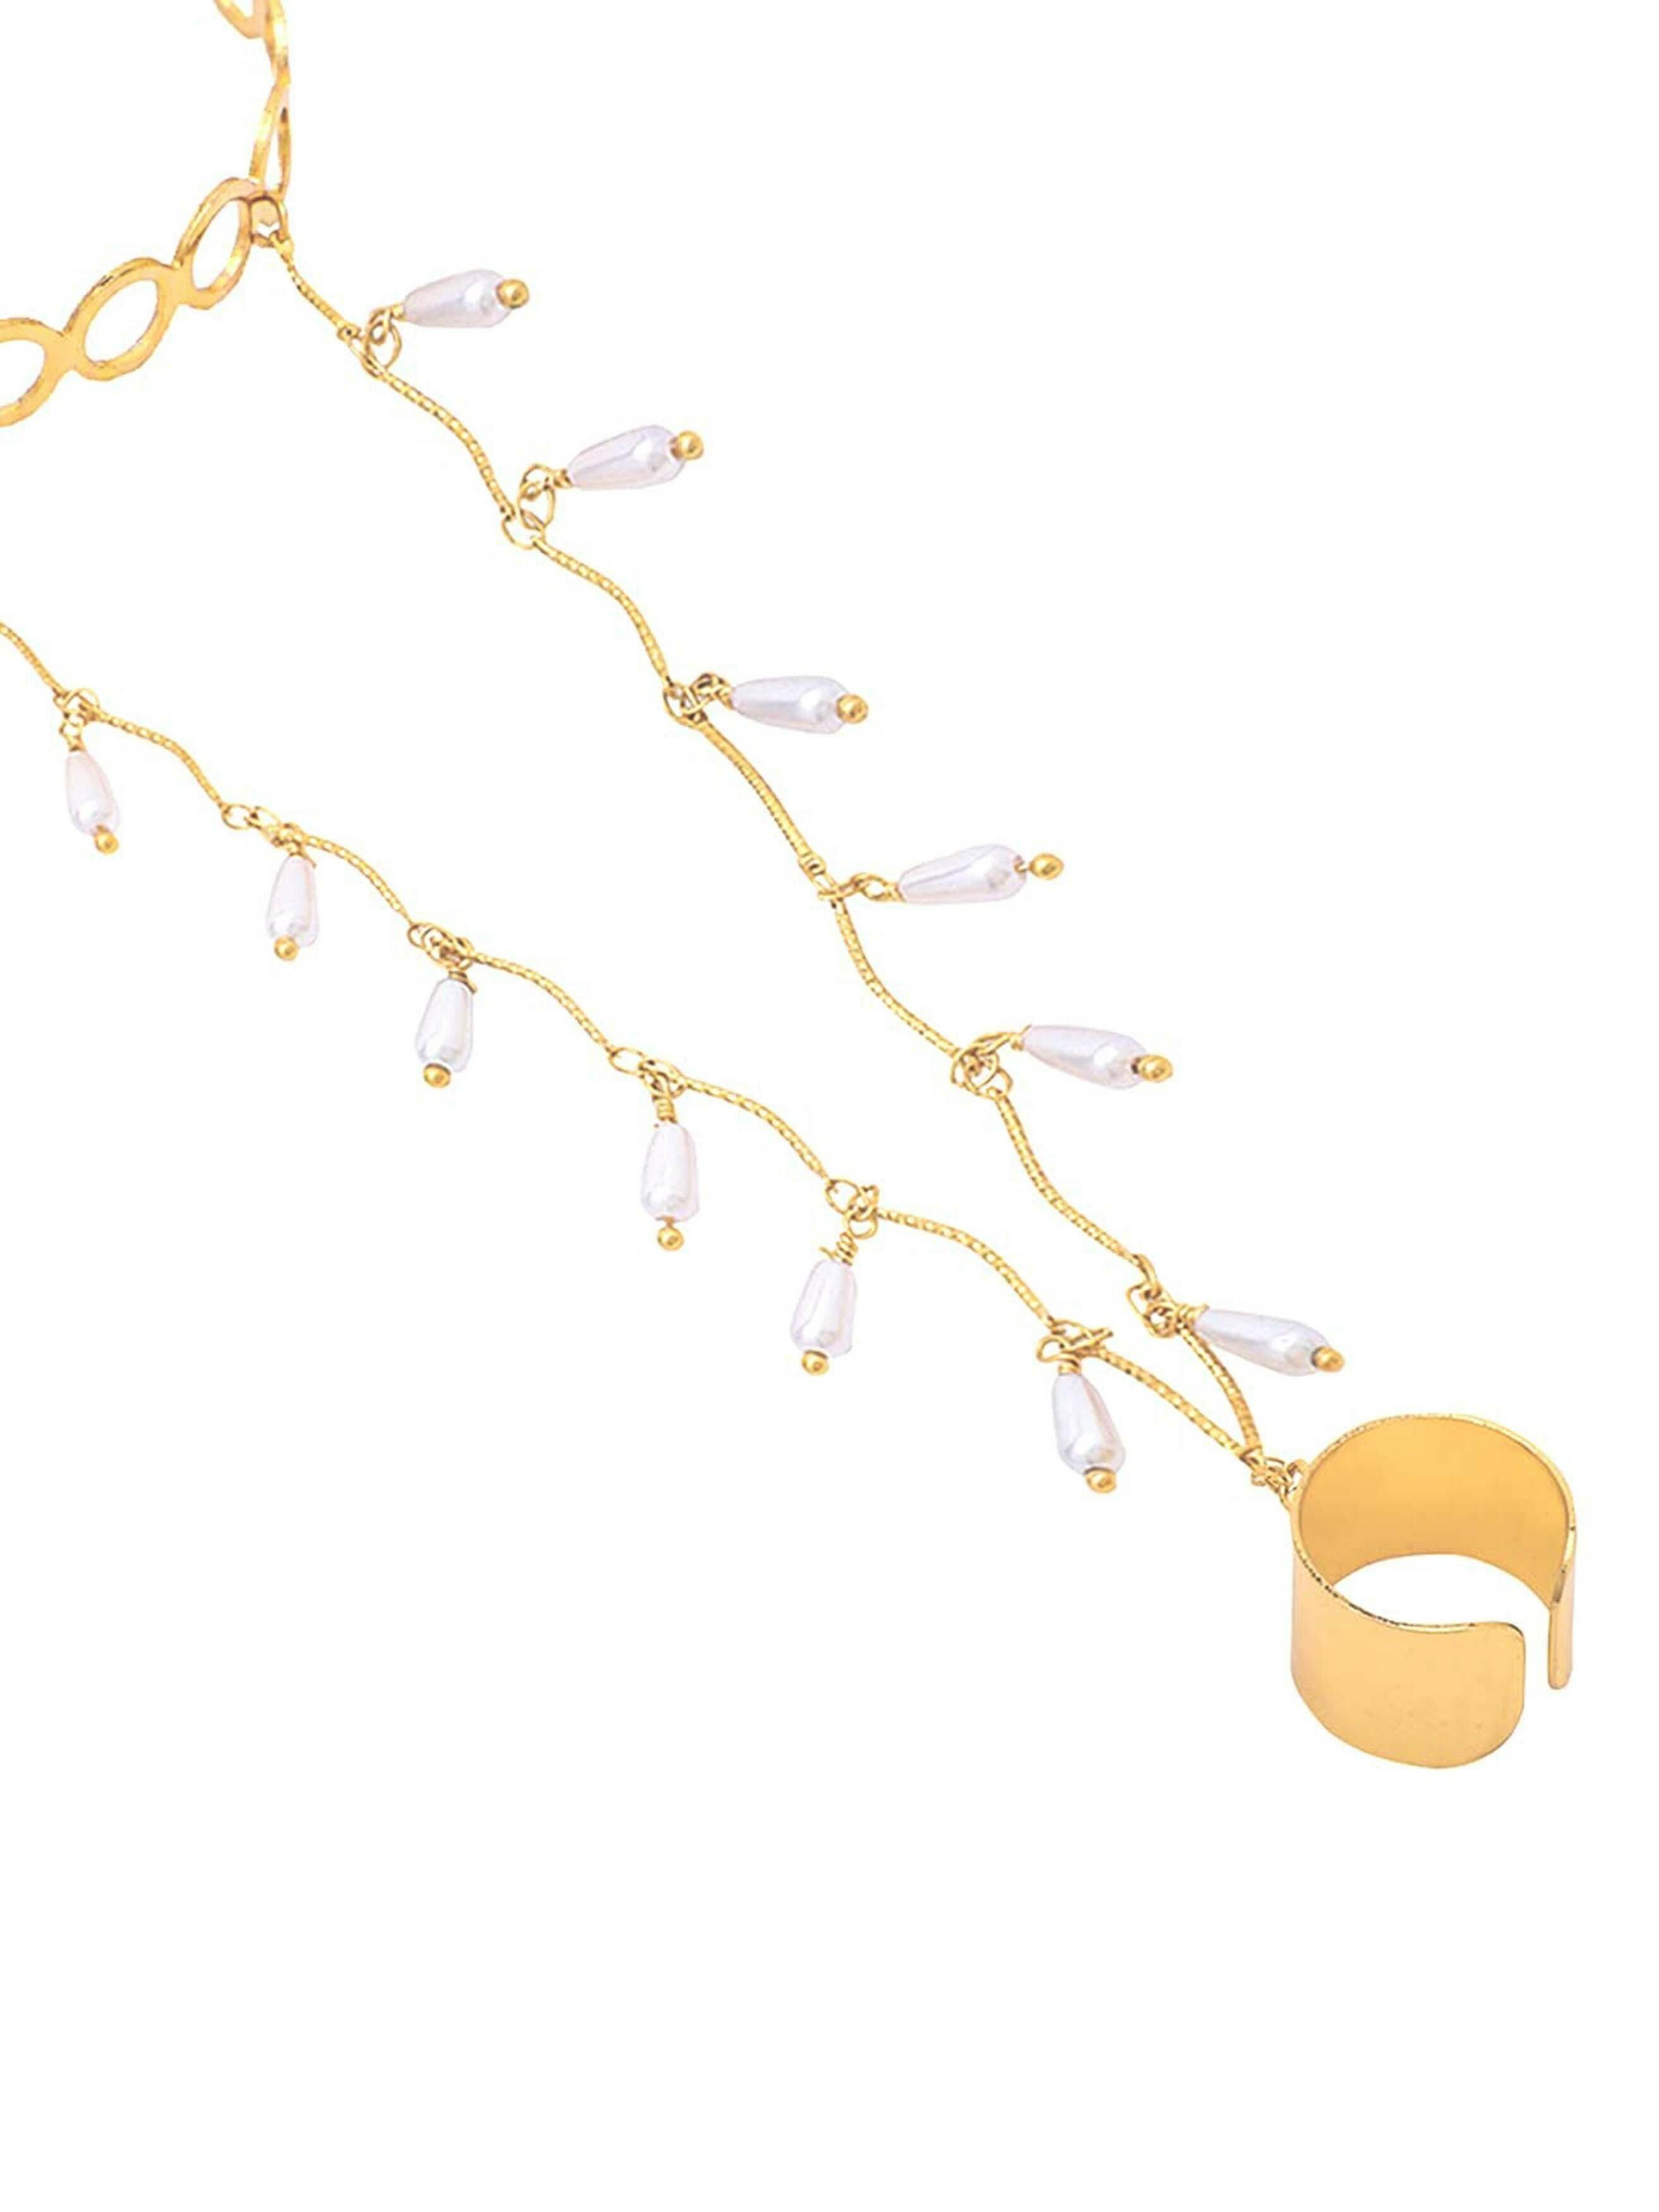
Kairangi by Yellow Chimes Gold Metal Ring Bracelet For Women And Girls
Type: Bracelets & Bangles
Brand: Kairangi by Yellow Chimes
Price: Rs. 239
 We collect raw material after researching market all around India, picking the specialty of each area and assemble them to make hand crafted Surprisingly Loving Traditional Jewellery We assure of your Trust on Us which has been there since so many years
Features: This ring bracelet are a perfect jewellery for any of the occassions. Our product is perfect for valentines anniversary birthday gift for women,girlfriend,wife.,Size details- length - 15cm, diameter 6cm,Alloy-wipe with soft cloth after every use. Keep away from water, sprays or perfumes. Try to store your jewellery in a flat box to avoid accidental scratches. Stainless steel-harsh usage or scratching, avoid harsh chemicals. Wipe with soft cloth in case of dust accumulation.,Packaging- your favorite piece of jewellery will reach you in an elegant yellow chimes box with safety and precautions. You can leave it to us the job of delivering your jewellery in original condition to you at your door-step.,Brand vision - yellow chimes is the one stop solution for all jewellery lovers- which is affordable and can fit for any occasion you pick to shape your own style and personality.
Included: Pack of 1 Ring Bracelet